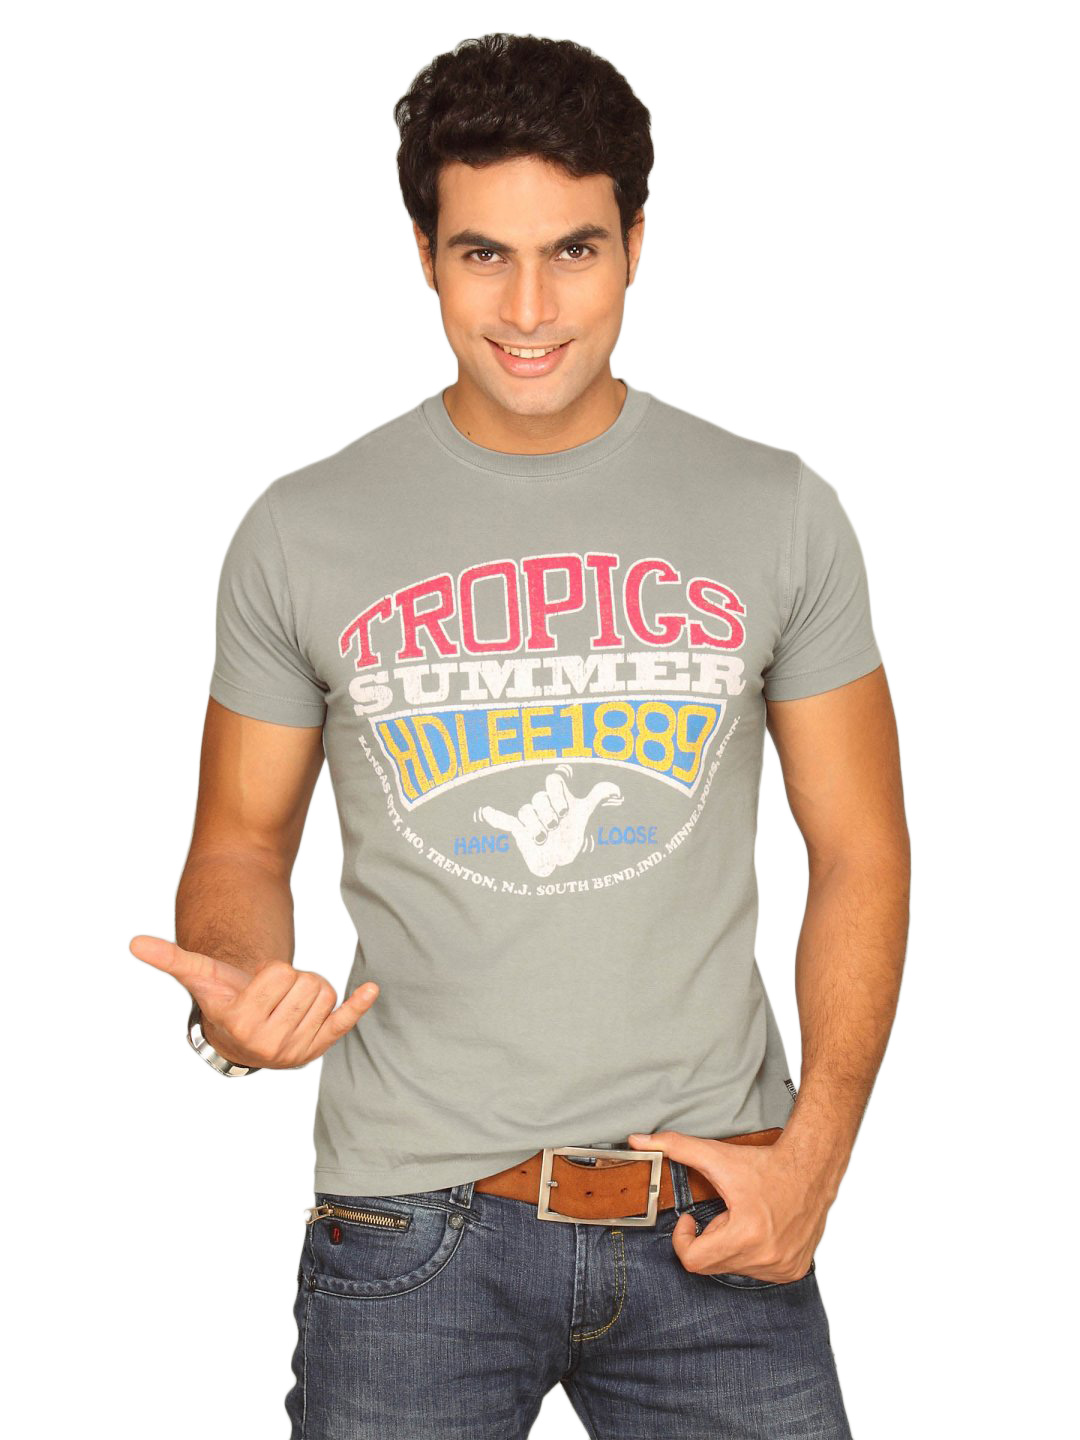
Lee Men's Hand Grey T-shirt
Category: Apparel / Topwear / Tshirts
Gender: Men
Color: Grey
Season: Summer 2011
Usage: Casual